Palo Alto Junior Museum and Zoo

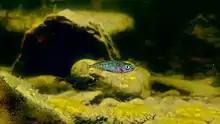
Three-spined stickleback at the Palo Alto Junior Museum and Zoo

Palo Alto Junior Museum and Zoo is located in Palo Alto, California and part of the City of Palo Alto's Community Services Department (CSD). It was founded in 1934 by Josephine O’Hara in the basement of a local elementary school. The small zoo holds approximately 200 species of mostly indigenous wildlife such as bobcats, raccoons, hedgehogs, ducks, bats, snakes and more. The museum has an interactive scientific exhibition that is changed every few years. They offer science classes to local students, over 14,000 students a year.